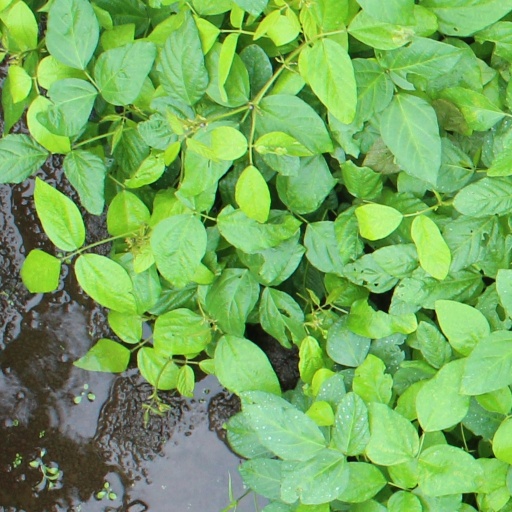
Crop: soybean